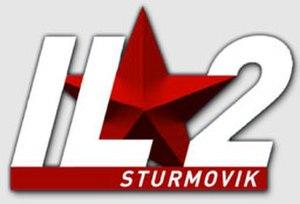
IL-2-Sturmovik est un simulateur de vol de combat de Seconde Guerre mondiale conçu par les russes Oleg Maddox et Ilya Shevchenko et distribué depuis 2001 dans les pays de la CEI par l'éditeur russe 1C, et par Ubisoft dans le reste du monde.